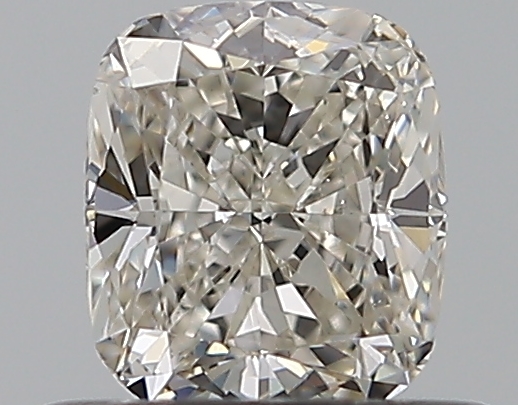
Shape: cushion
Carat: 0.52
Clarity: VS1
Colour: I
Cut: EX
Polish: EX
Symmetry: VG
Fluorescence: N
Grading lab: GIA
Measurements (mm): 4.92 x 4.25 x 2.9